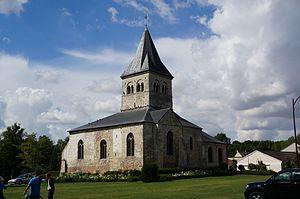
De l'église de Bazancourt .
L'église Saint-Remi est une église catholique située à Bazancourt, en France.
Bazancourt est une commune française, située dans le département de la Marne en région Grand Est.
Cet article recense les monuments historiques français classés en 1914.